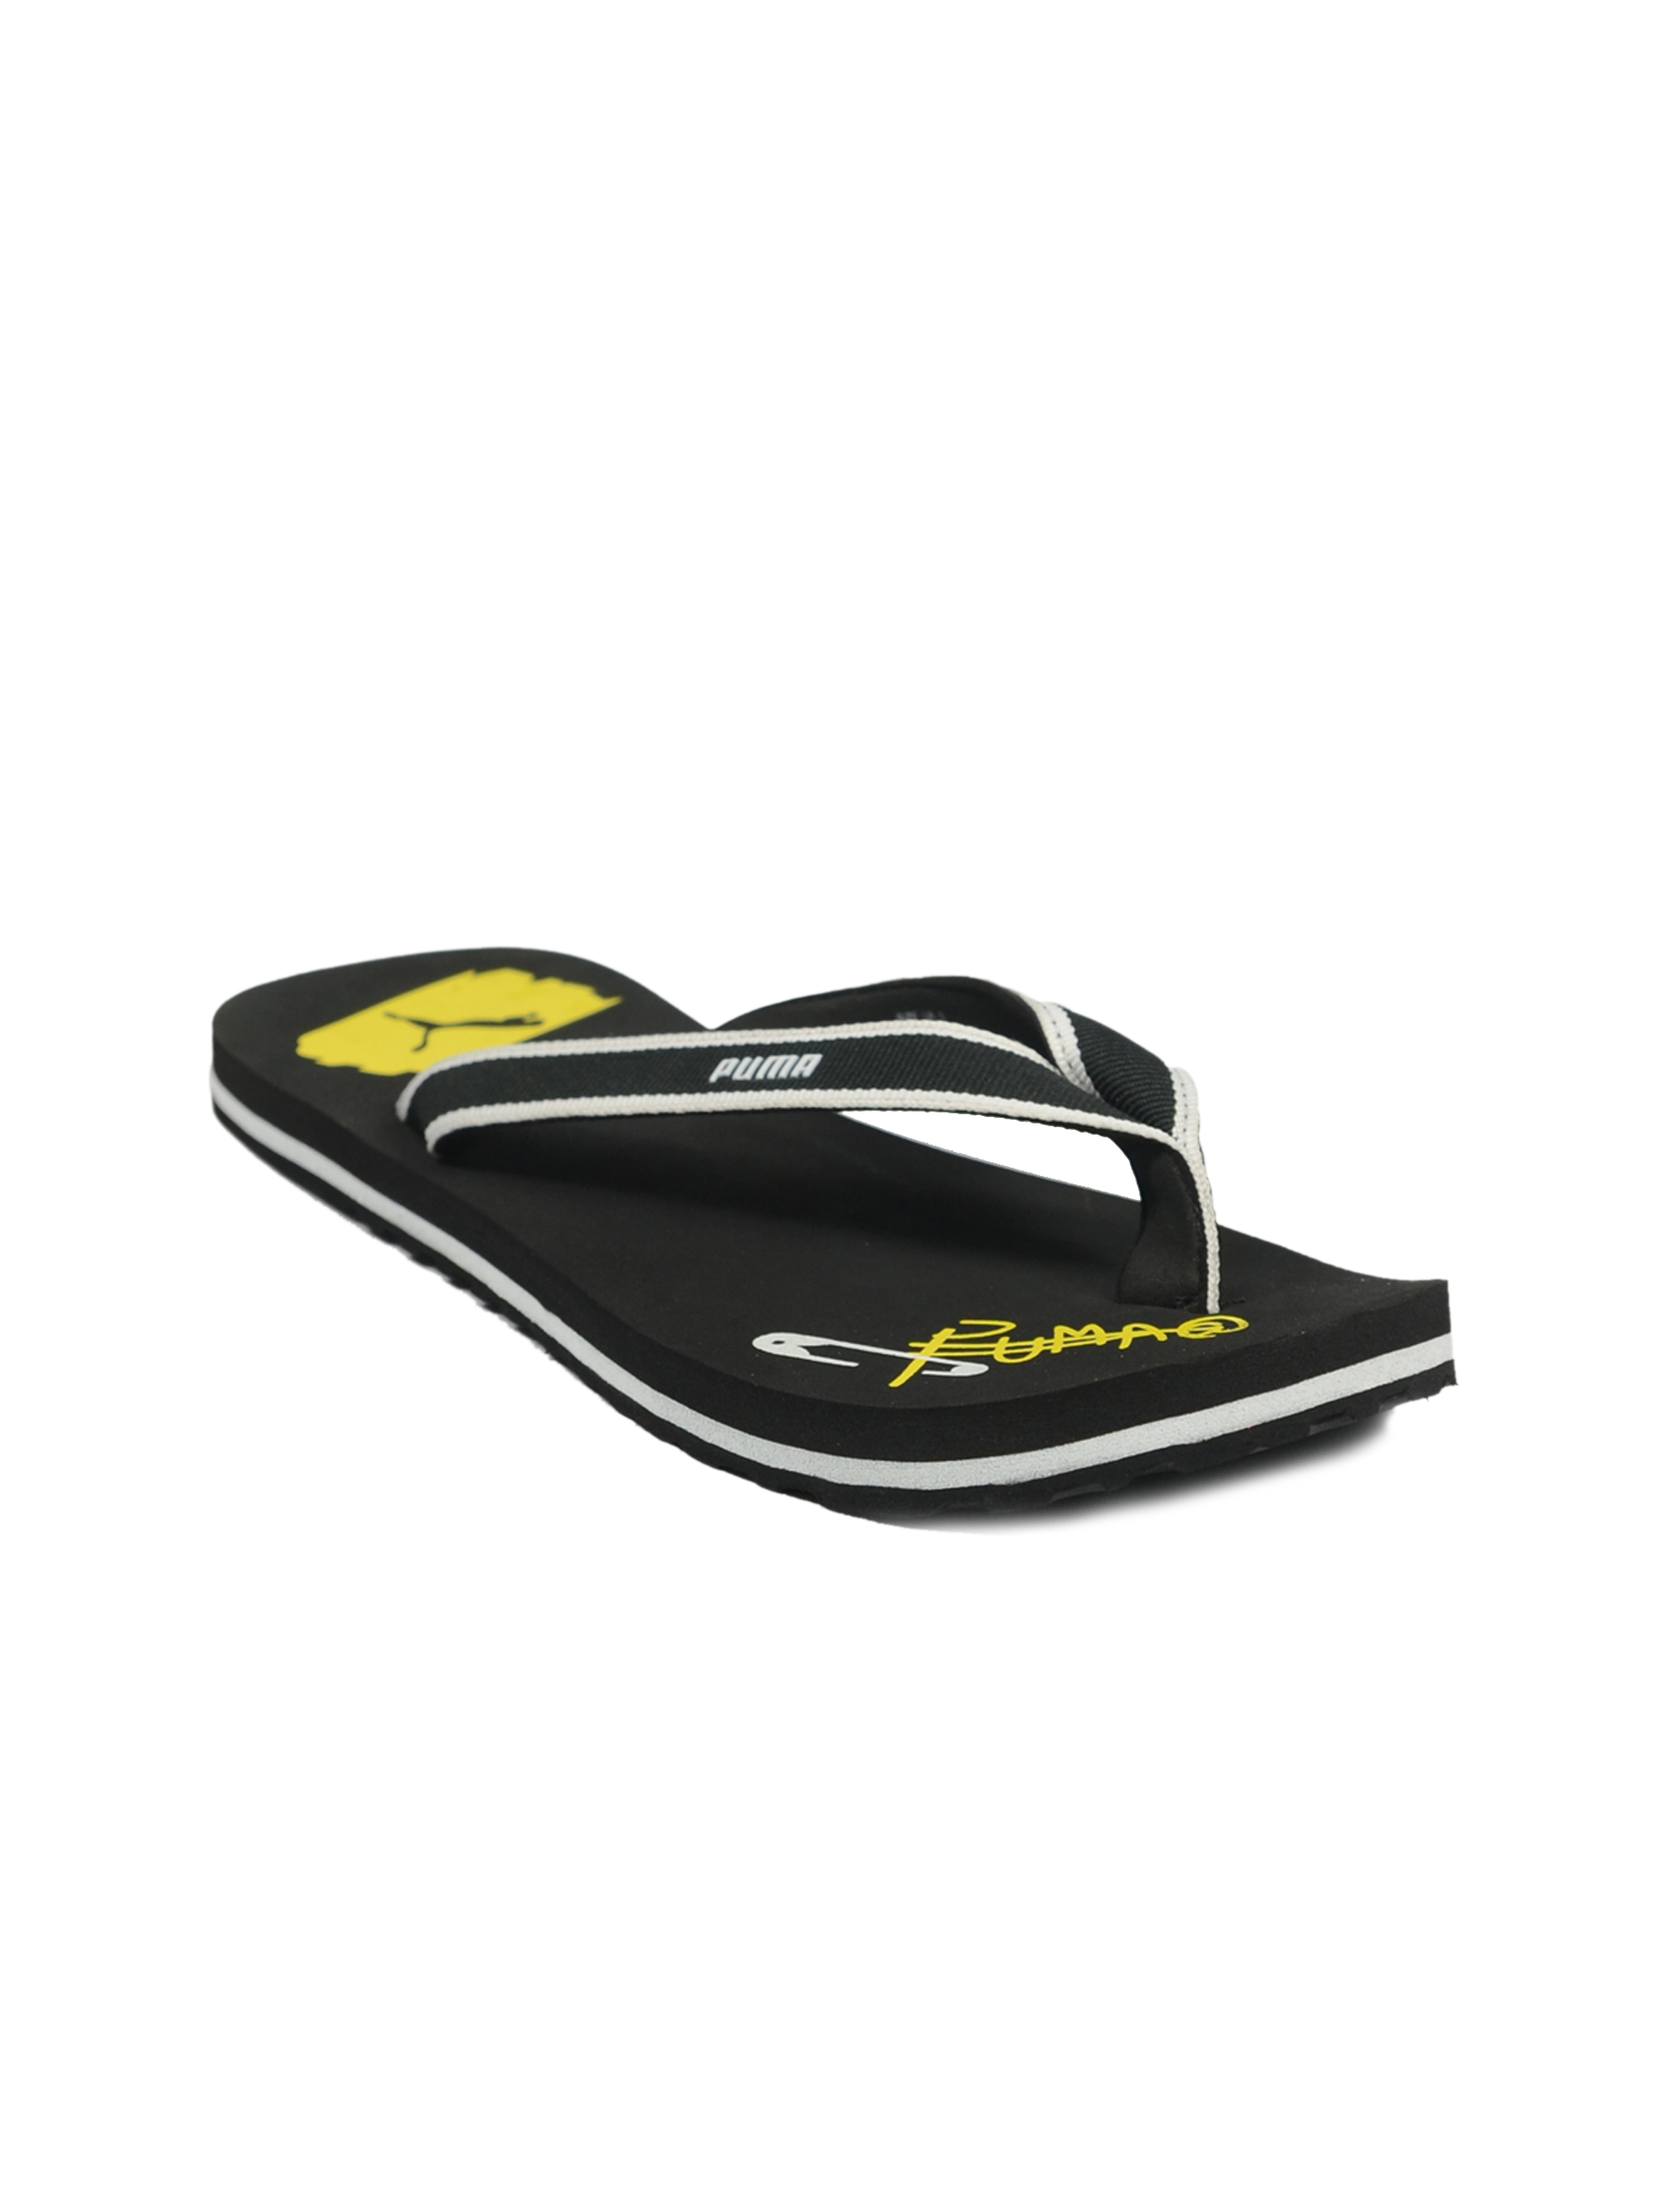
Puma Unisex Popart Flip Black Dandelion Flip Flop
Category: Footwear / Flip Flops / Flip Flops
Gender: Unisex
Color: Black
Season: Fall 2011
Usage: Casual